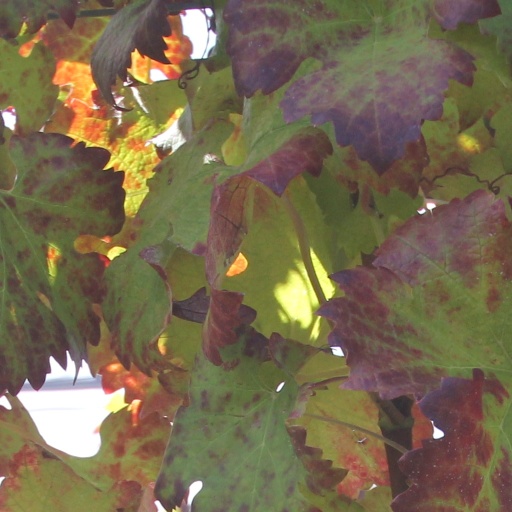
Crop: grape